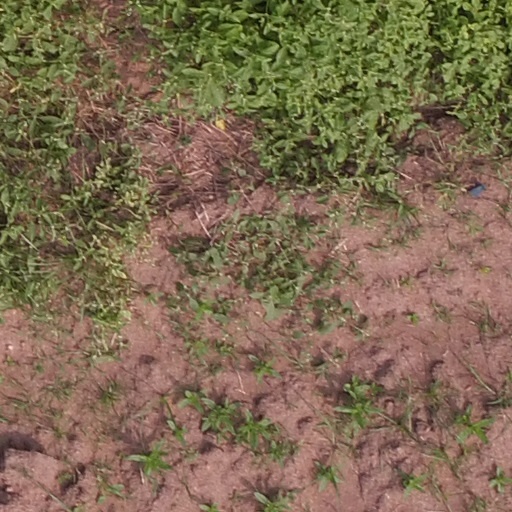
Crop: maize; corn